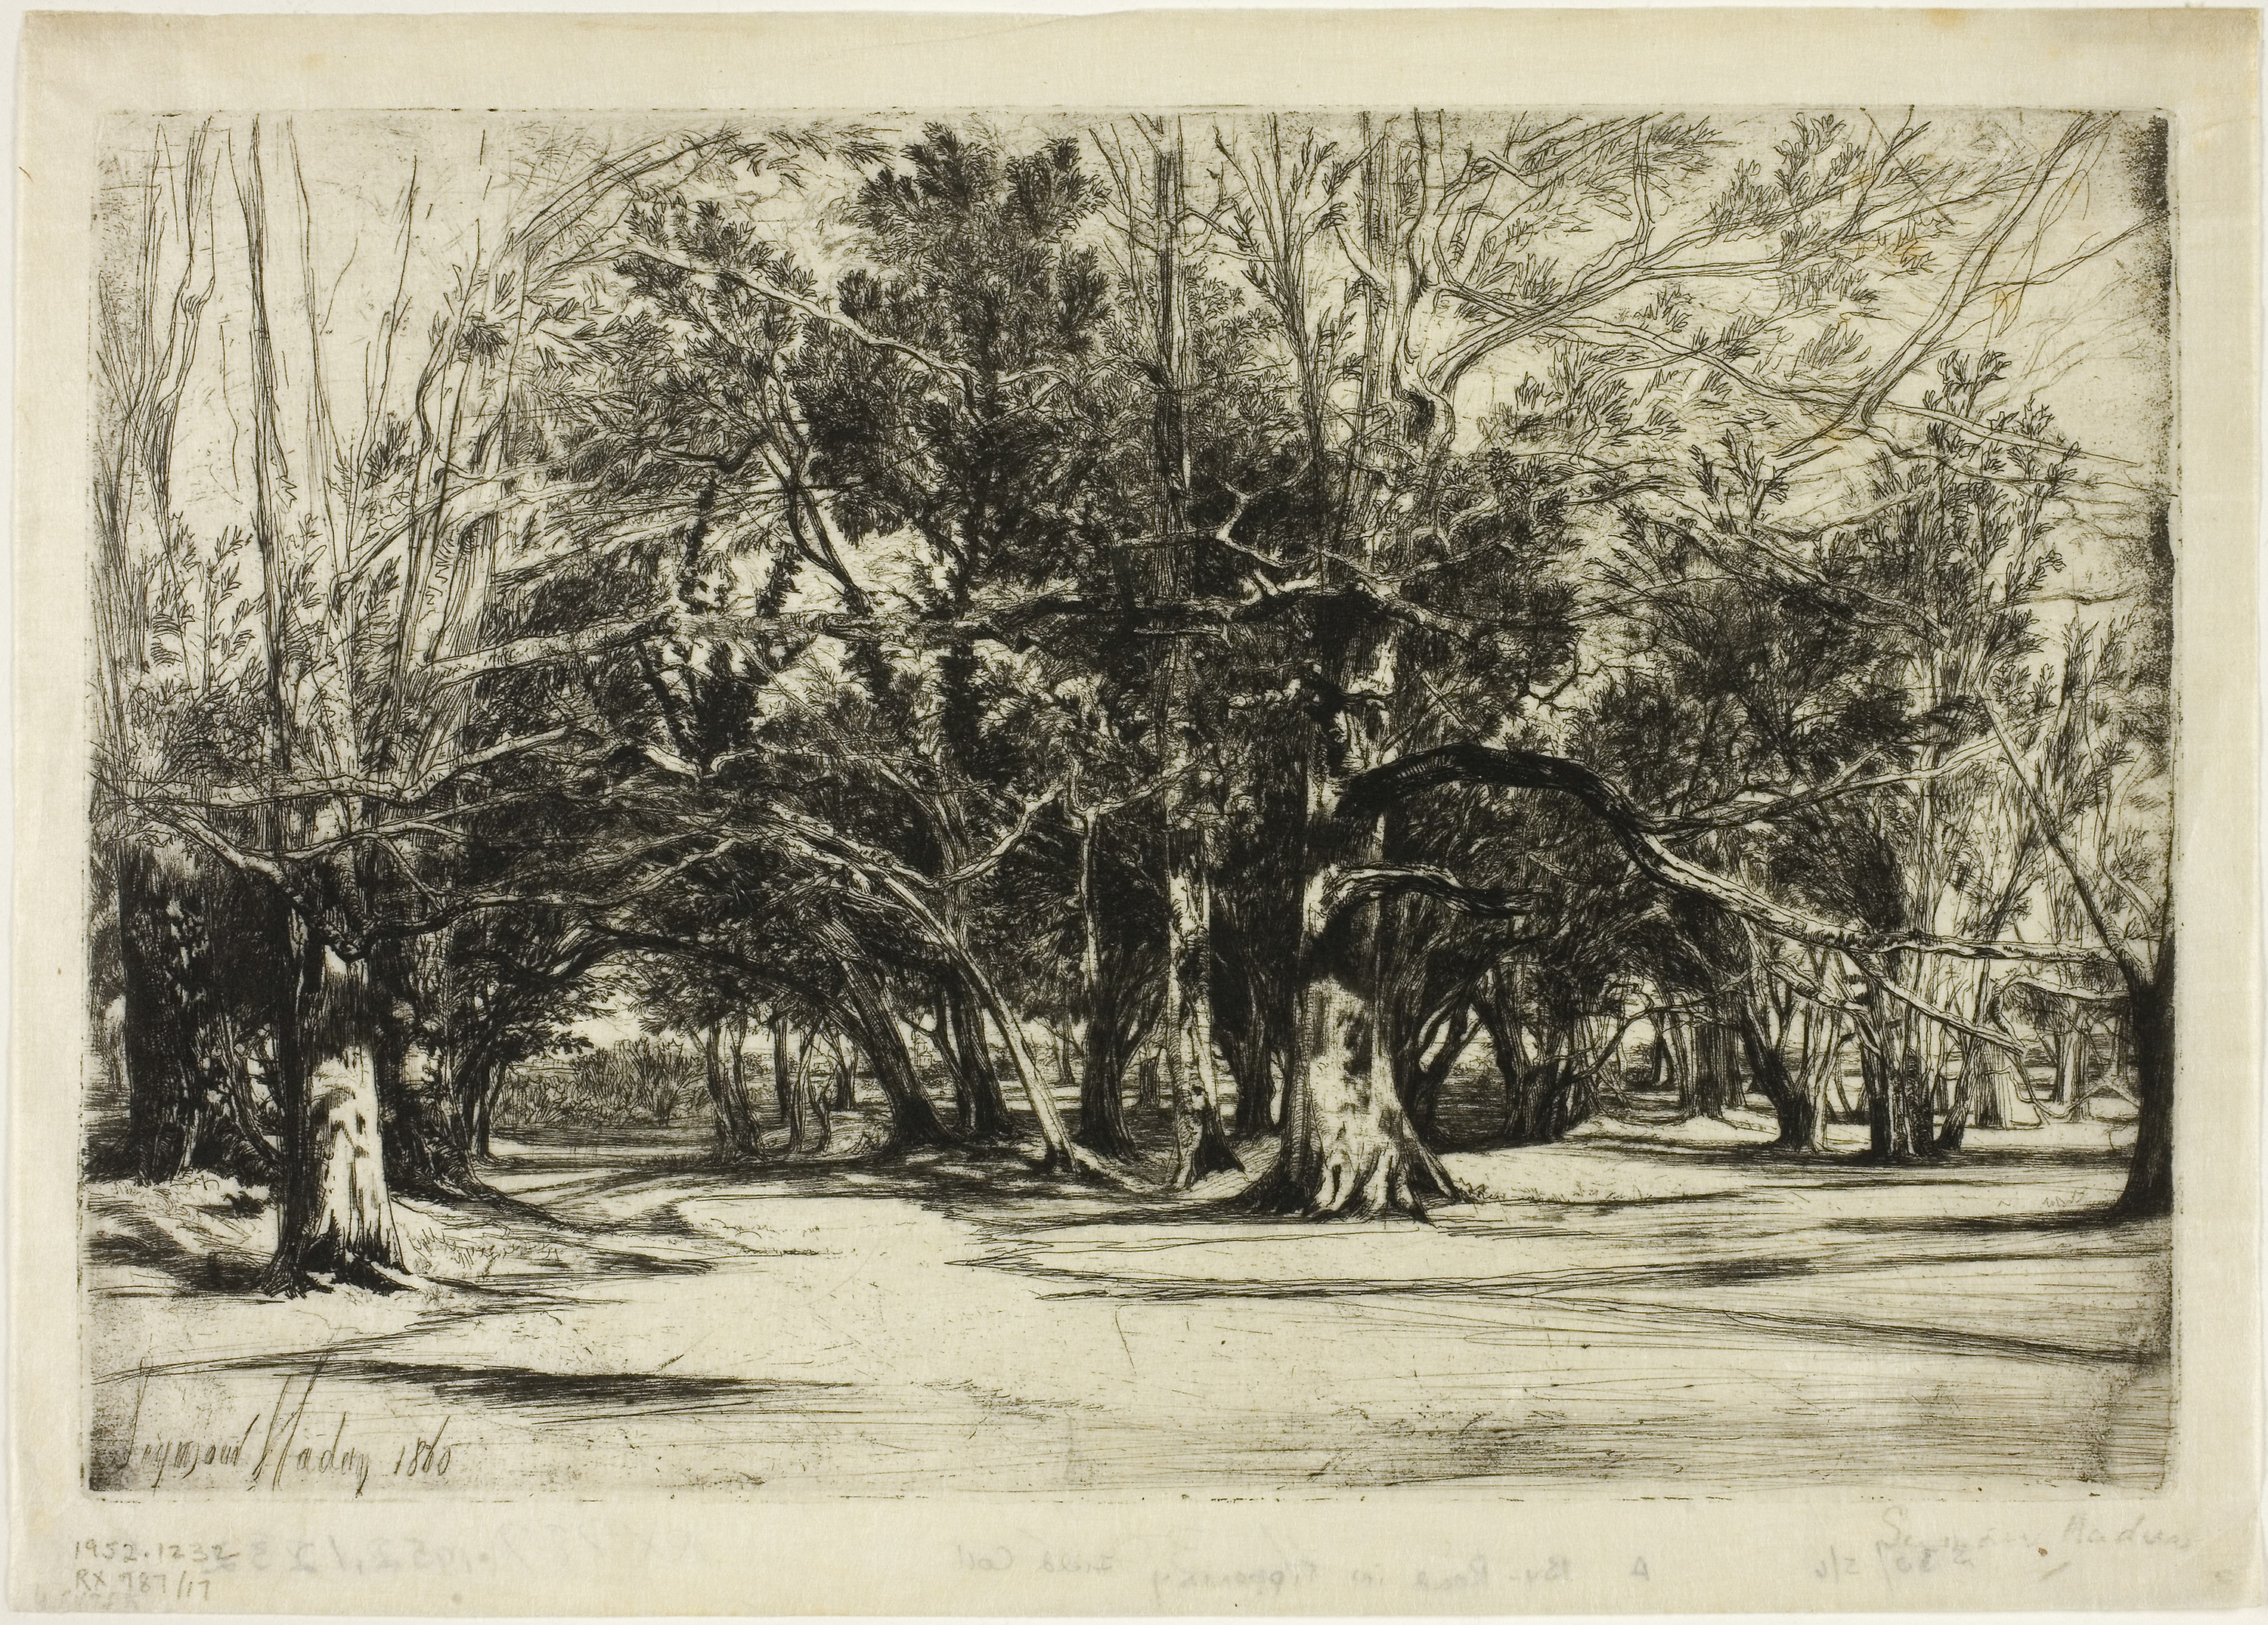
tree, woody plant, plant, black and white, painting, visual arts, drawing, artwork, branch, art, flowering plant, landscape, sketch, flower